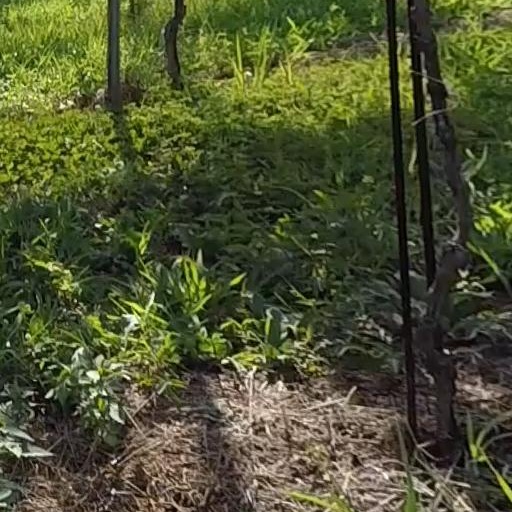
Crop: grape